Jean Armour Polly

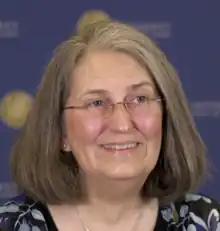
Polly in 2019

Jean Armour Polly is a librarian and the author of an early series of books on safe Internet services, "Surfing the Internet.". She has been an active Internet user since 1991. In 2019, she was inducted into the Internet Hall of Fame. She was Director of Public Services and Internet Ambassador at NYSERNet, Inc (1992–1995). She has served on the Internet Society Board of Trustees (1993–1996) and on the ICANN At-Large Advisory Council (ALAC) (2004–2006), as well as on the board of ICRA.